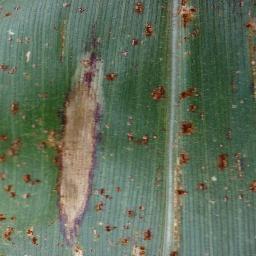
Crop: corn
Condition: (maize)_northern_blight